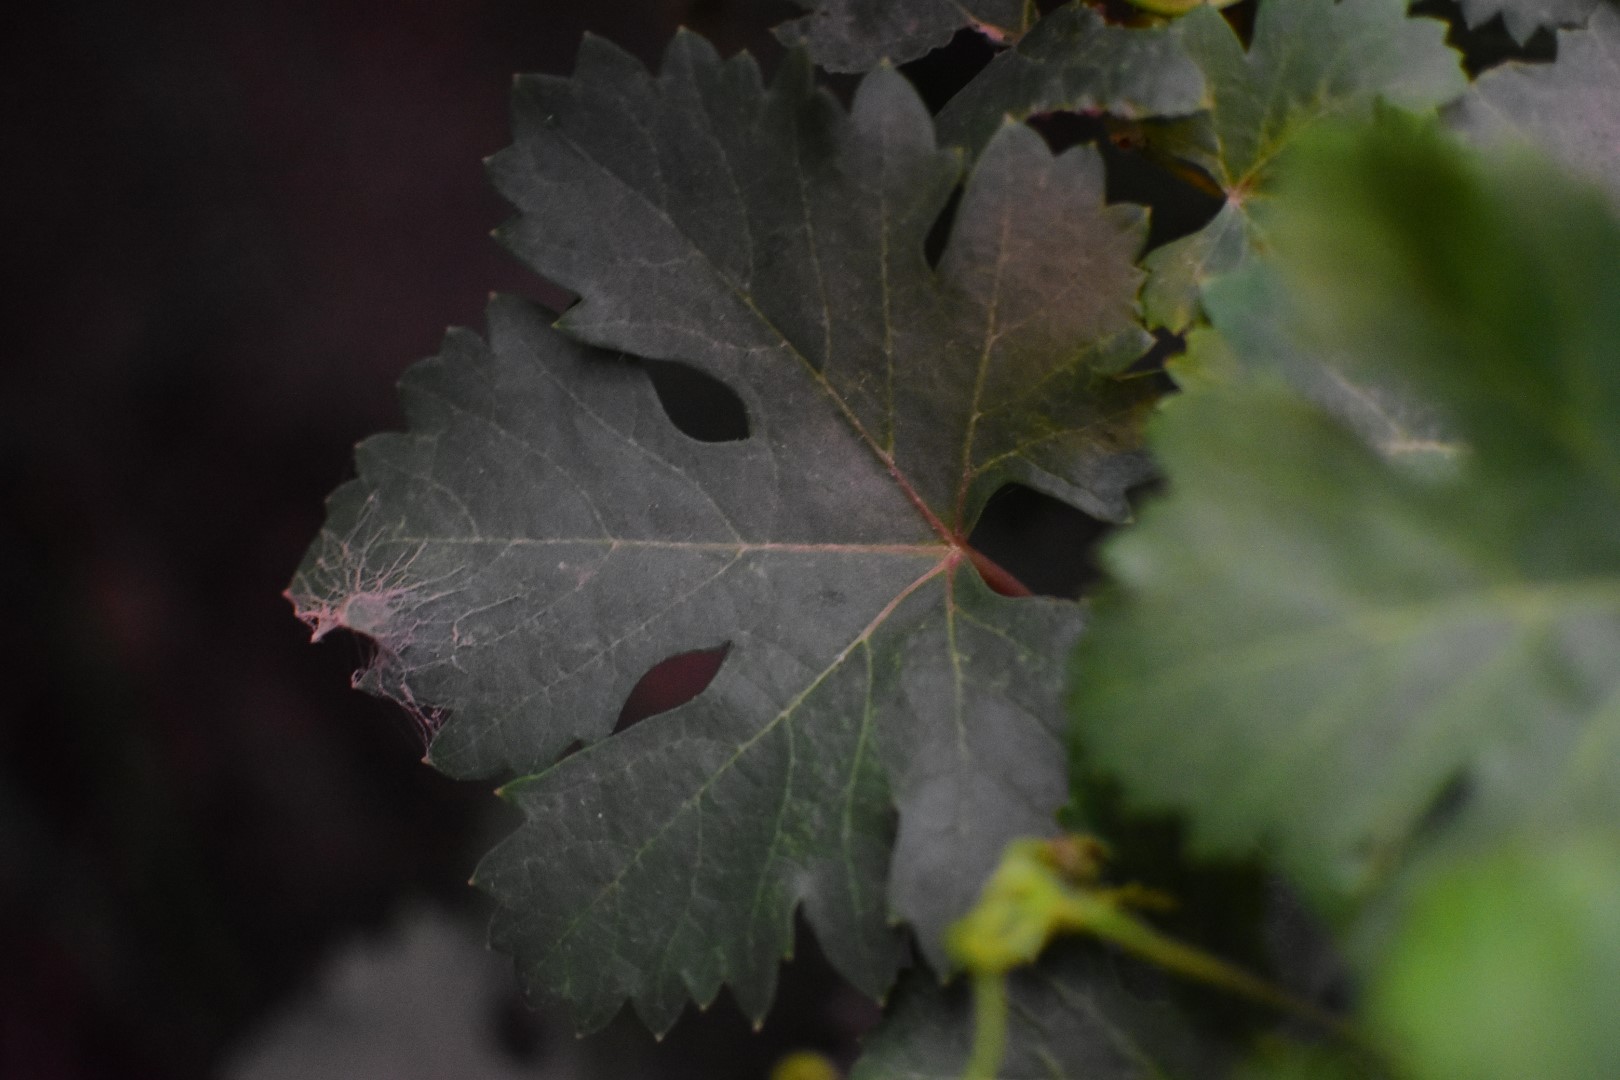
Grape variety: Aswud Balad